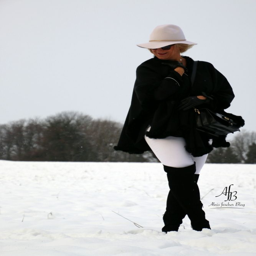
black and white in the snow